Cry Danger

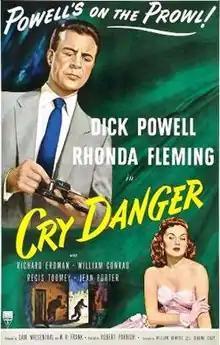
Theatrical release poster

Cry Danger is a 1951 film noir thriller film, starring Dick Powell and Rhonda Fleming. The film was directed by Robert Parrish, a former child star and later editor in his debut as a director.